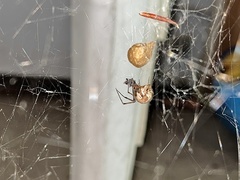
Species: Parasteatoda_tepidariorum